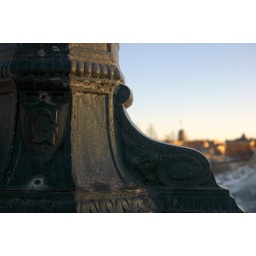
A base of a light stand on a bridge crossing the Grand River in Galt (Cambridge).